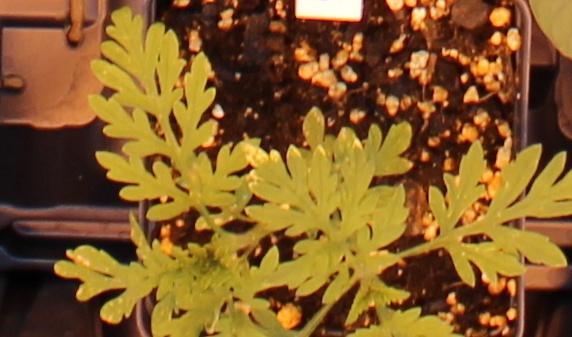
Label: Ragweed